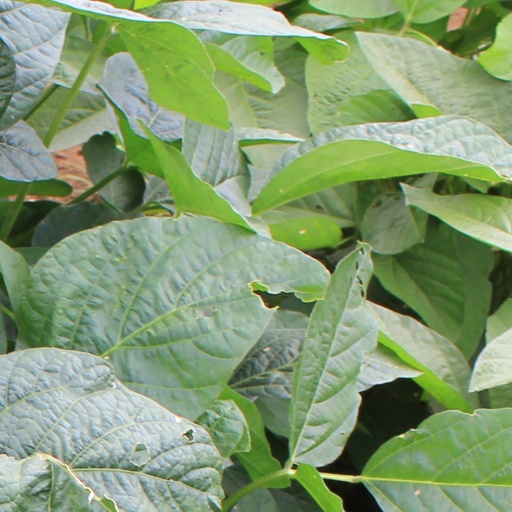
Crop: soybean